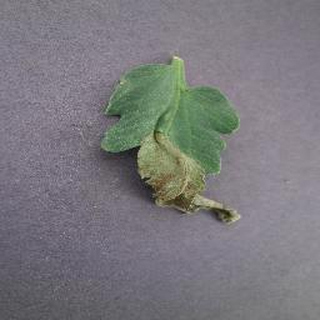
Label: tomato_late_blight